Mourning

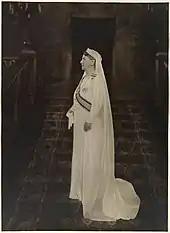
Queen Wilhelmina of the Netherlands wearing white mourning after the death of husband in 1934

The color of deepest mourning among medieval European queens was white. In 1393, Parisians were treated to the unusual spectacle of a royal funeral carried out in white, for Leo V, King of Armenia, who died in exile. This royal tradition survived in Spain until the end of the 15th century. In 1934, Queen Wilhelmina of the Netherlands reintroduced white mourning after the death of her husband Prince Henry. It has since remained a tradition in the Dutch royal family.